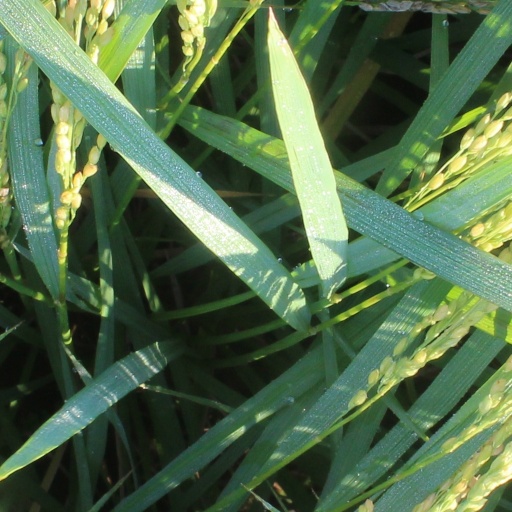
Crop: rice